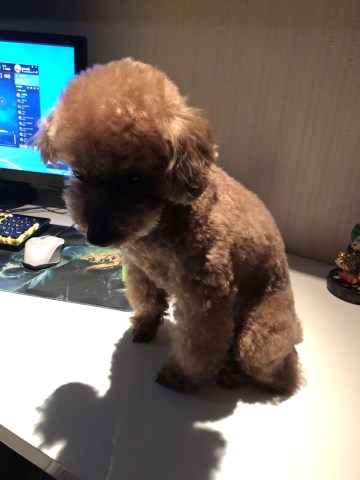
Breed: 7449-n000128-teddy